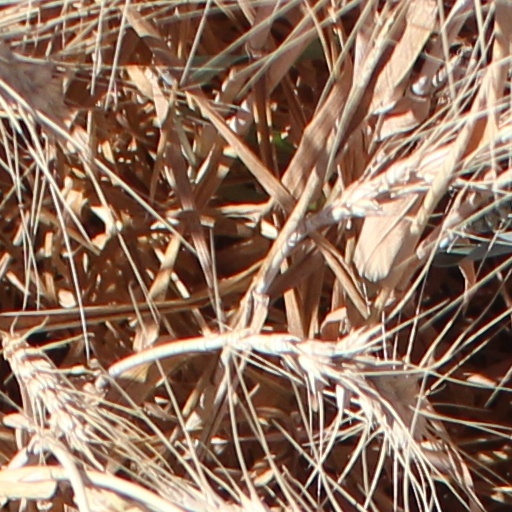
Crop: wheat